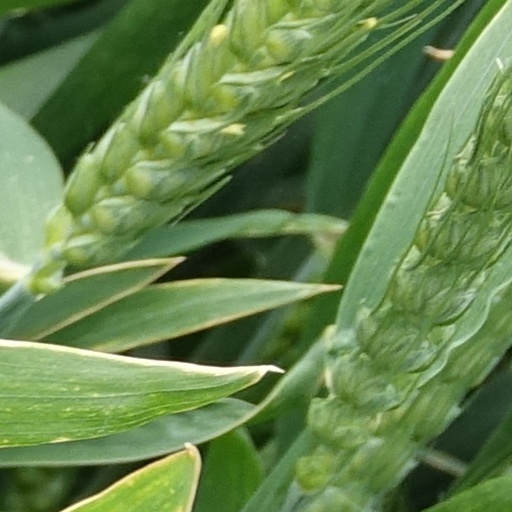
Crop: wheat